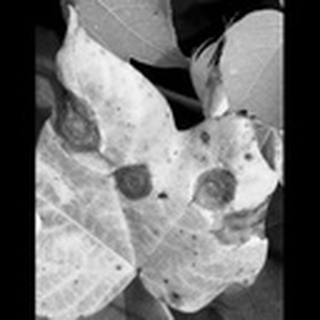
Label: cotton_target_spot